Emperor's Holidays

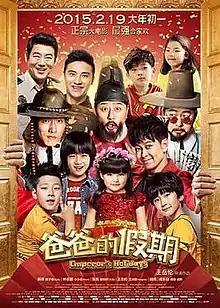

Emperor's Holidays is a 2015 Chinese family film directed by Wang Yuelun. The film was released on February 19, 2015.